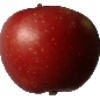
Label: braeburn_apple